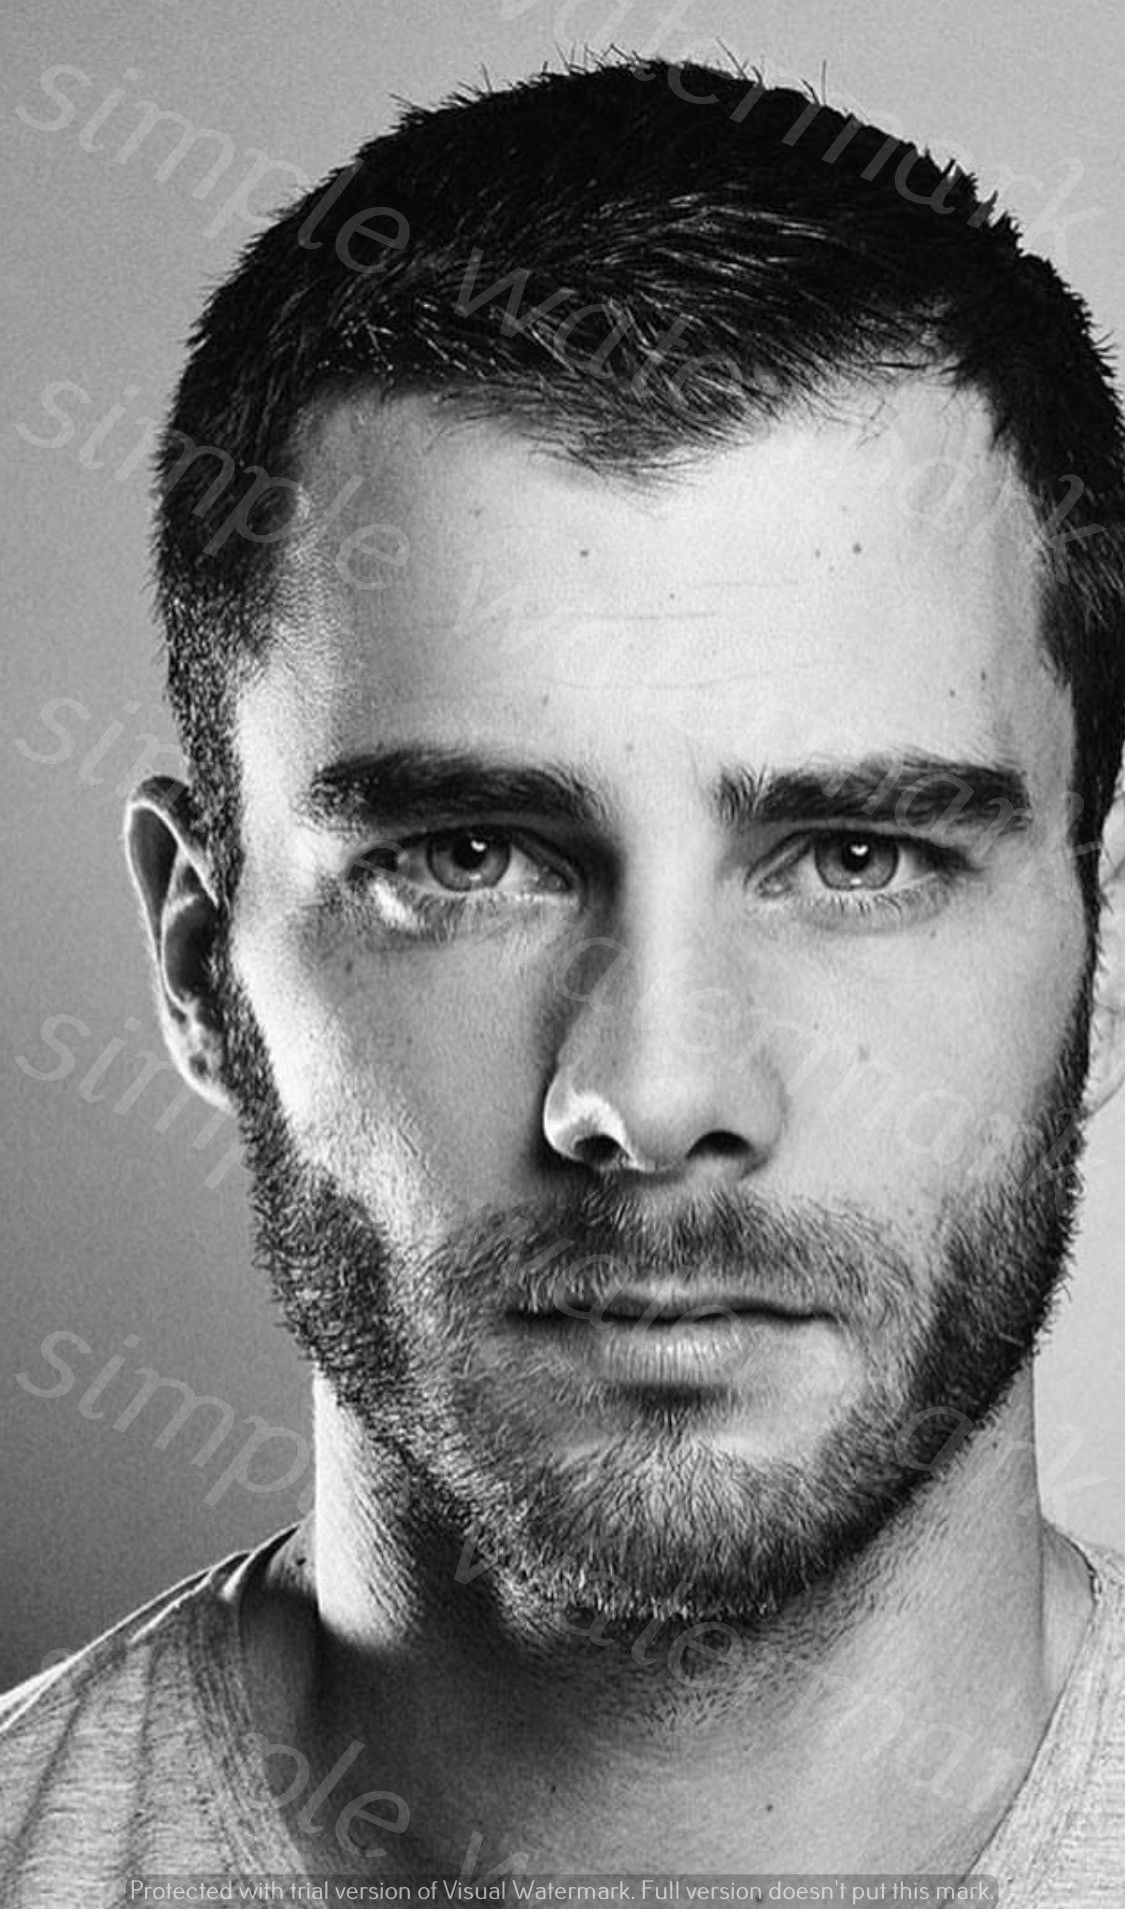
Label: Watermark